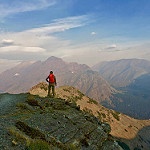
Label: glacier